RatSat

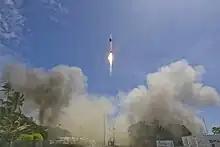
Launch of RatSat on Falcon 1's fourth flight

Falcon 1's flight four followed the same trajectory as the previous flight. No major changes were made to the rocket, other than increasing the time between first stage burnout and second stage separation. This minor change addressed the failure seen on the previous flight, recontact between the first and second stages, by dissipating residual thrust in the enhanced first stage engine in vacuum before separation.